Autolysin

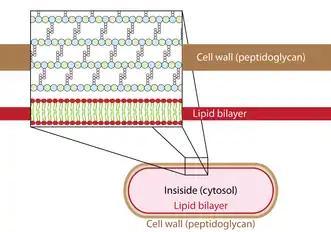
Peptidoglycan Cell Wall and their Cross Linked Peptides

Autolysins exist in all bacteria containing peptidoglycan and are potentially considered as lethal enzymes when uncontrolled. They target the glycosidic bonds as well as the cross-linked peptides of the peptidoglycan matrix. The peptidoglycan matrix functions for cell wall stability to protect from turgor changes and carries out function for immunological defense. These enzymes break down the peptidoglycan matrix in small sections to allow for peptidoglycan biosynthesis. Autolysins breaks down old peptidoglycan which allows for the formation of newer peptidoglycan for cell growth and elongation. This is called cell wall turnover. Autolysins do this by hydrolyzing the β-(1,4) glycosidic bond of the peptidoglycan cell wall and the linkage between N-acetylmuramoyl residues and L-amino acid residues of certain cell-wall glycopeptides. This enzyme catalyses the following chemical reaction: